Model Car Hall of Fame

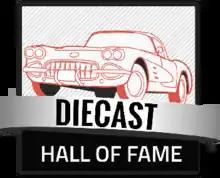
The new logo as adopted in 2017

Founded in 2009, The Model Car Hall of Fame is not affiliated with or part of the original the Diecast Hall of Fame. The original and current Diecast Hall of Fame is part of The Diecast Car Collector Club and Diecast.org. Jay Olins, Tony Perrone, and The Diecast Zone founded the Diecast Scale Model Hall of Fame in 1997 to recognize leaders and innovators in the hobby.